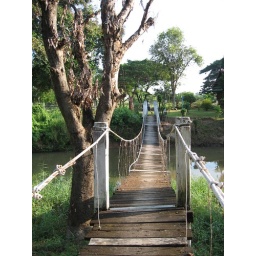
Shaky foot bridge over the river